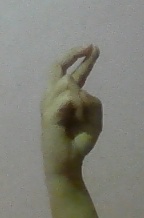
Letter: zay